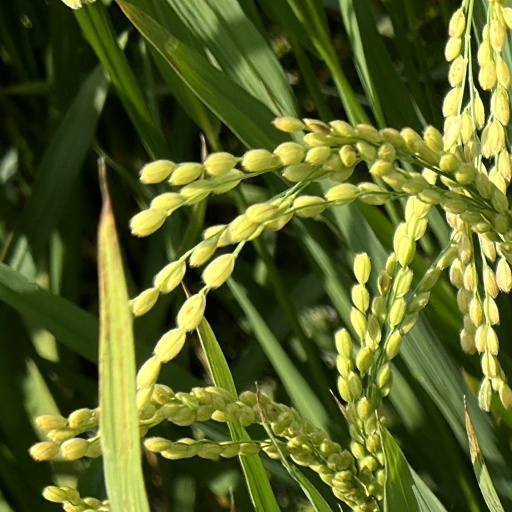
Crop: rice